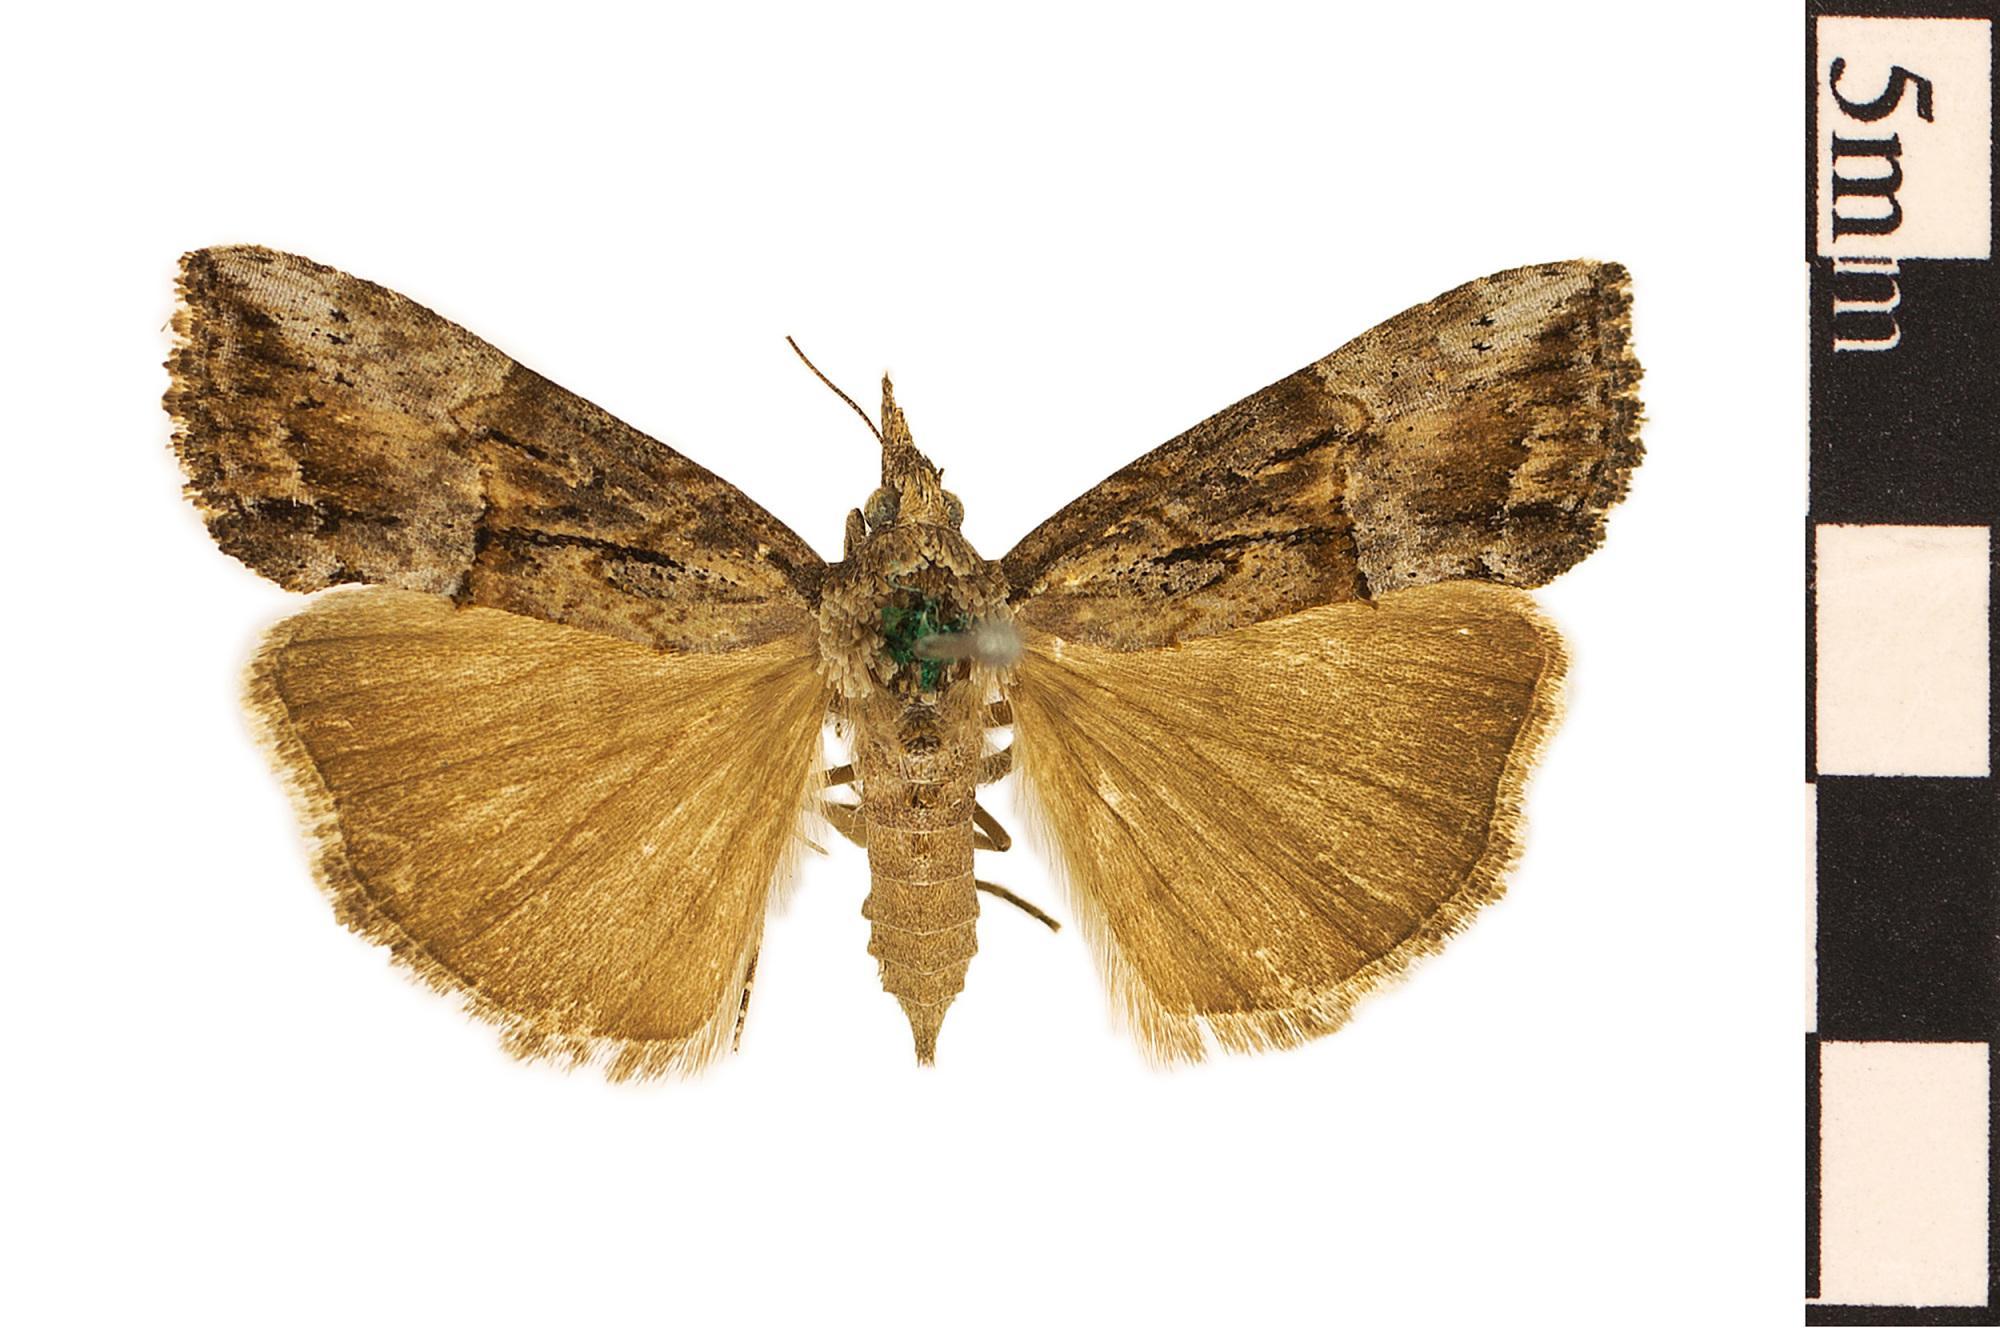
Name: Green Cloverworm Moth
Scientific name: Plathypena scabra
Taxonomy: Animalia, Arthropoda, Hexapoda, Insecta, Lepidoptera, Noctuidae
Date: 1902